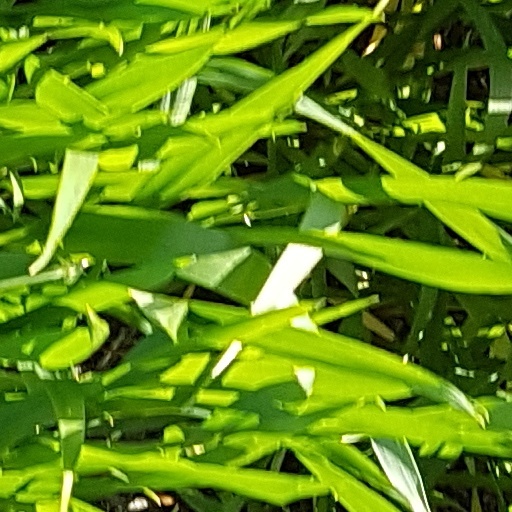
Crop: wheat